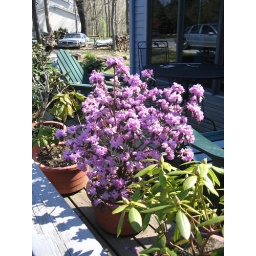
These plants don't like our soil, so they live in pots on our porch, dreaming of living out east.